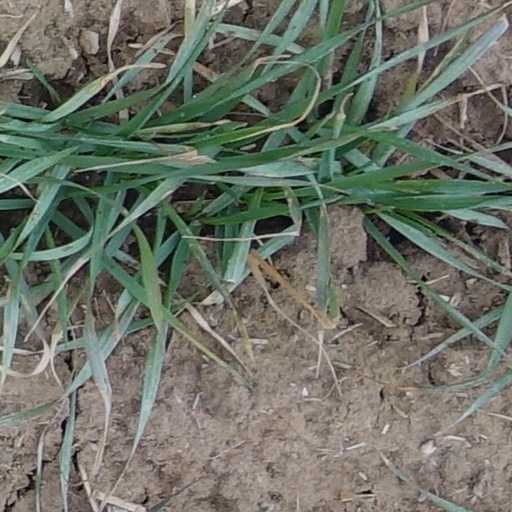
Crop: wheat